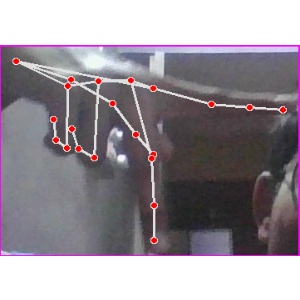
अक्षर: प